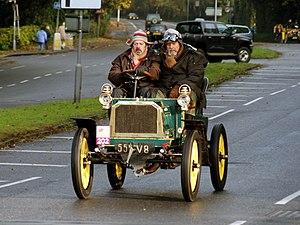
Samuel Yanovich Suurmets, dit Samo, né le 17 novembre 1874 à Kauksi -petit village alors en Livonie, désormais d'une cinquantaine d'habitants sur la commune de Mooste-, dans le Comté de Põlva -alors en république socialiste fédérative de Võrumaa- et décédé en 1932 d'une péritonite à Staraïa Roussa âgé de 58 ans, est un ancien pilote automobile estonien, le premier en activité de son pays.